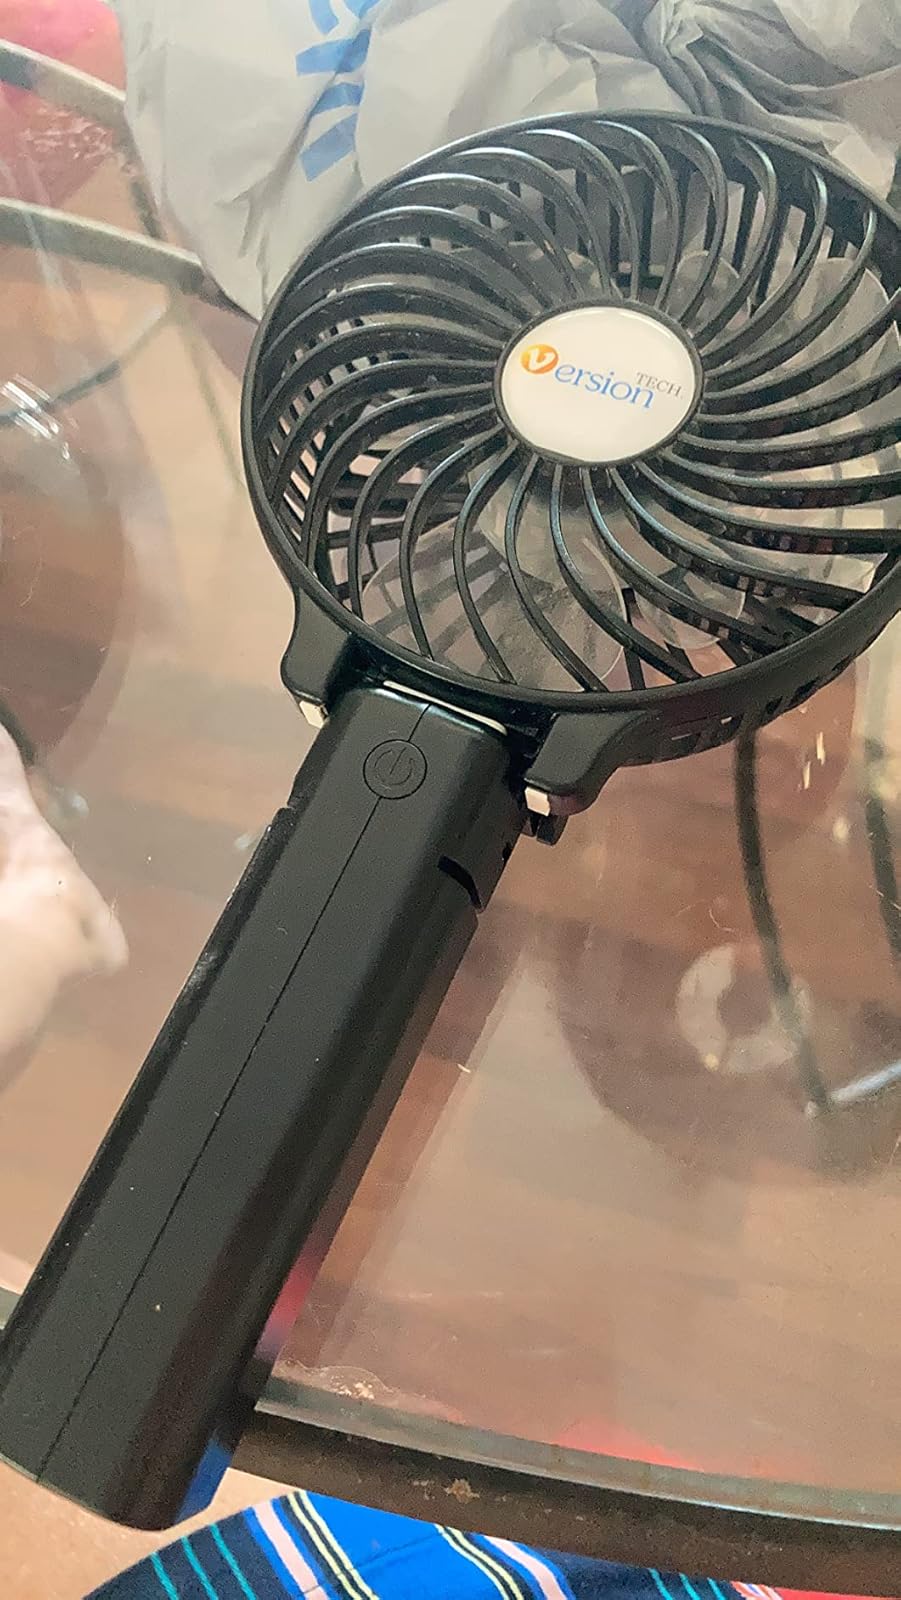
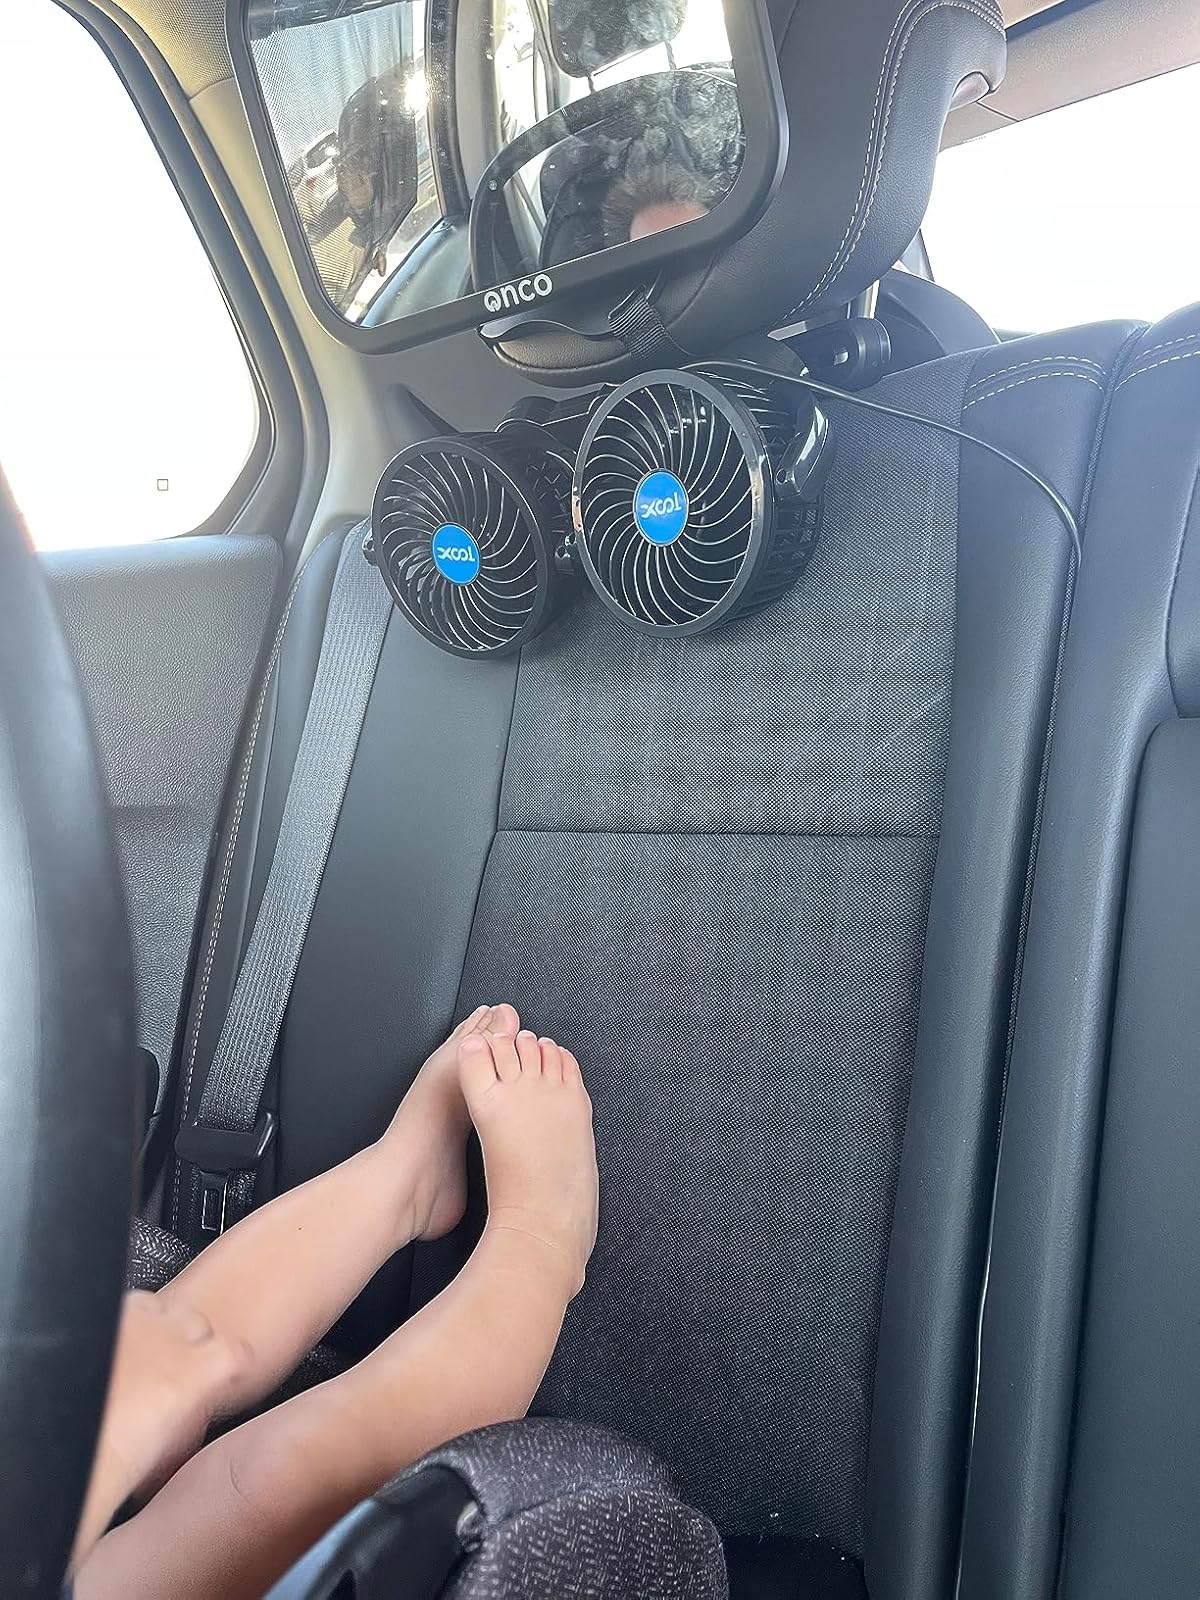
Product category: fan
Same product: no